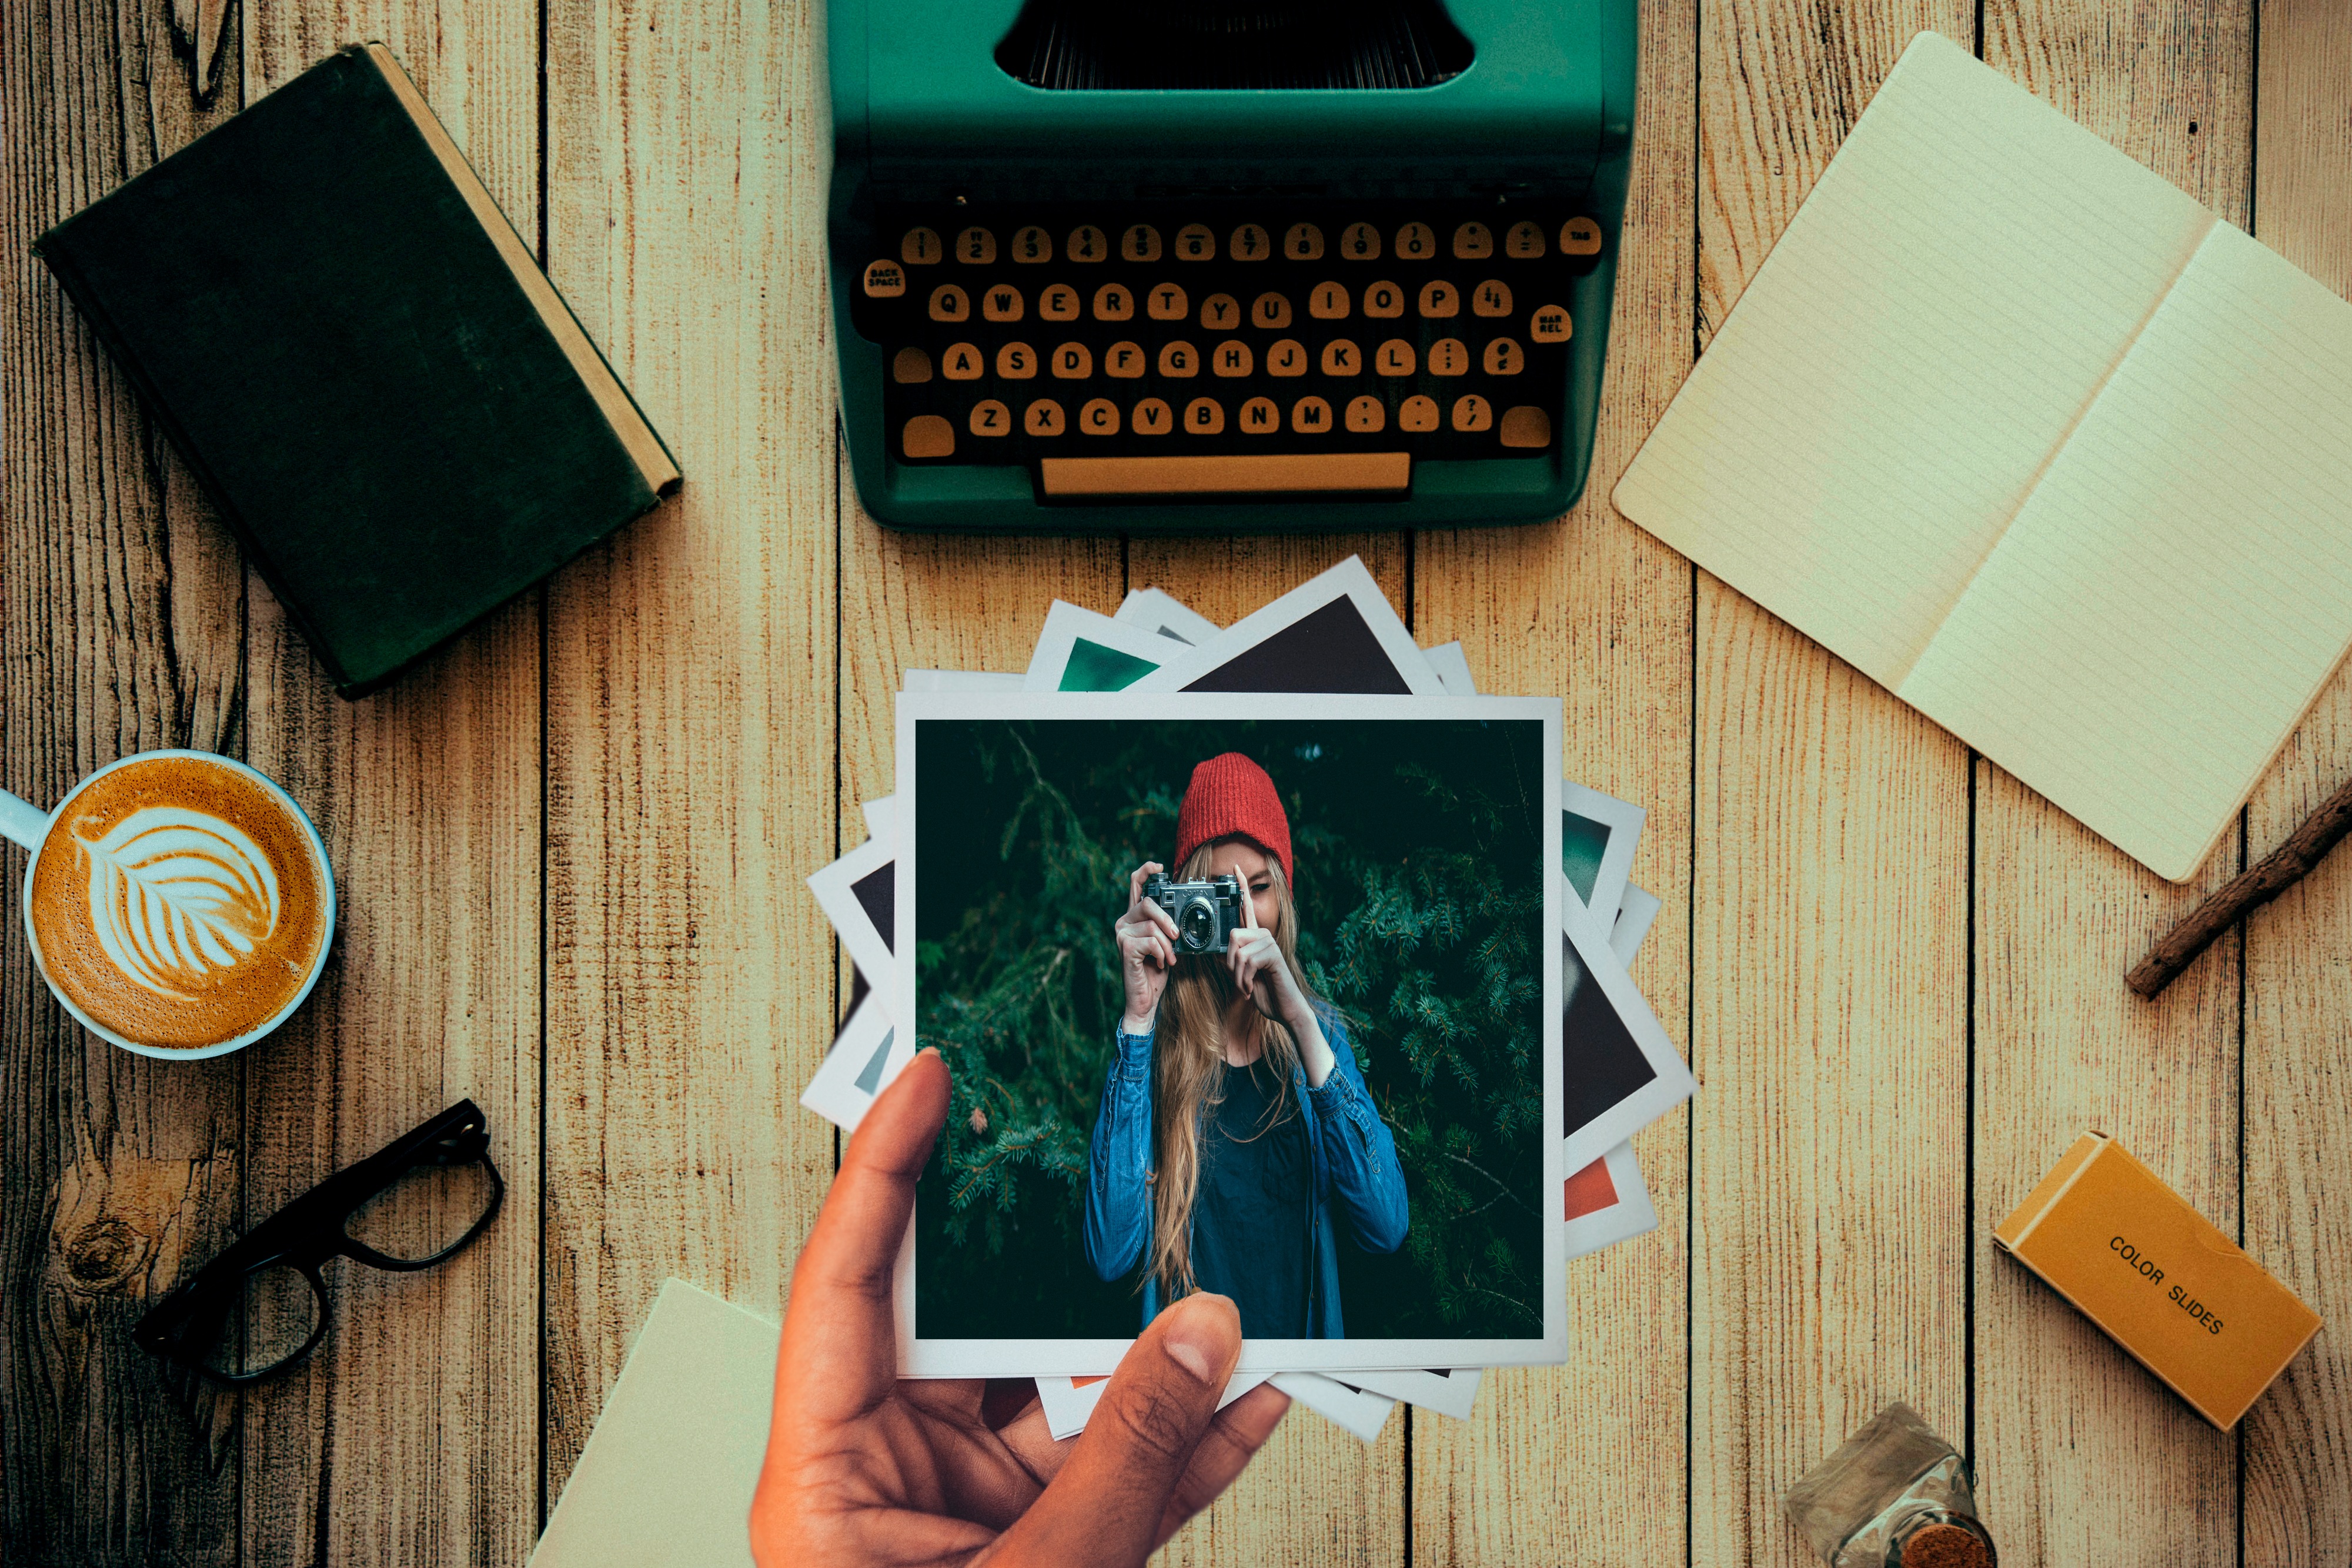
coffee, girl, vintage, retro, portrait, young, color, hipster, art, illustration, design, beauty